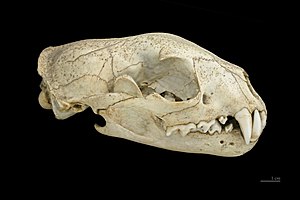
Fossa
Cryptoprocta ferox
Fossaen er Madagaskars største varmblodede rovdyr, skønt den kun er 60-76 cm lang og højest vejer 14 kilo. Den har en kort brun pels og minder om et stort katterovdyr, som f.eks. puma. Ligheden er udtryk for konvergent evolution og Fossaen klassificeres nu sammen med de øvrige rovdyr fra Madagaskar i en selvstændig familie, Madagaskarrovdyr, der spaltede ud fra de øvrige kattelignende rovdyr for 18-24 mill. år siden.